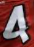
Number: 4